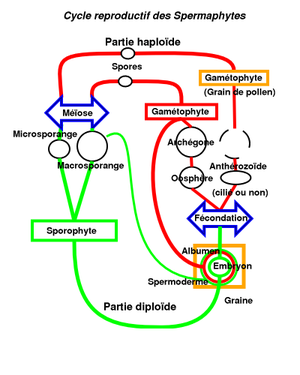
Les Spermatophytines, Spermatophytes, ou Spermaphytes, la division des Spermatophyta, la sous-division des Spermatophytina, ou bien la classe des Spermatopsida, anciennement appelés phanérogames, sont les plantes qui produisent des graines.